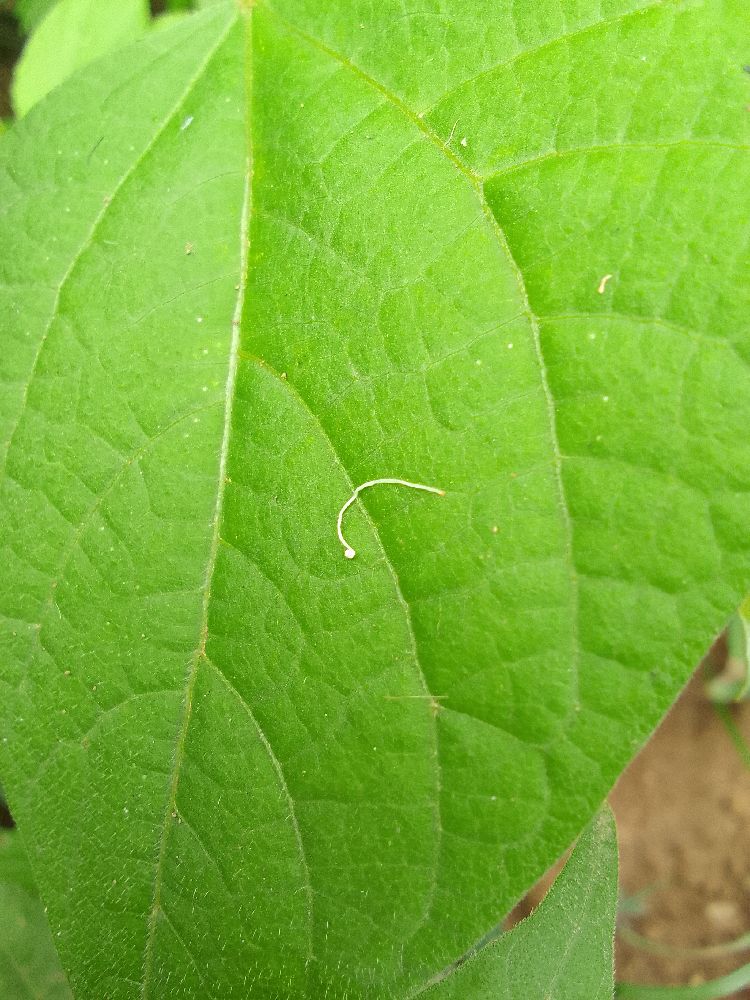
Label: healthy